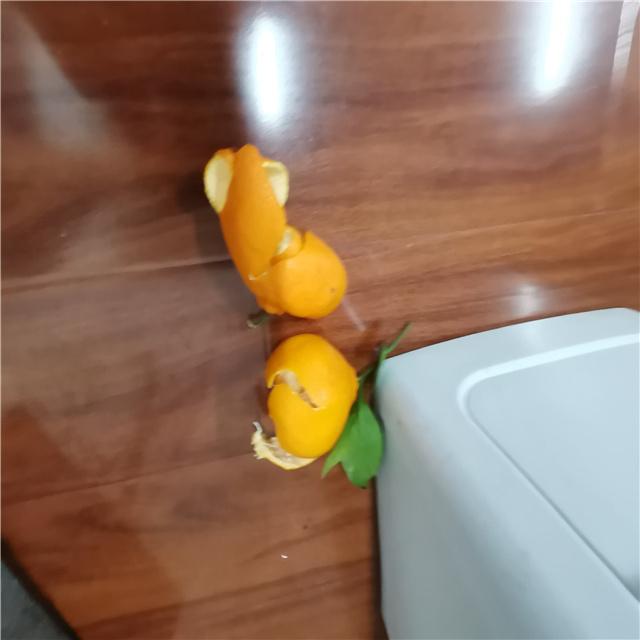
Label: peels